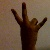
The image shows a hand gesture representing the number 7 in Indian Sign Language.